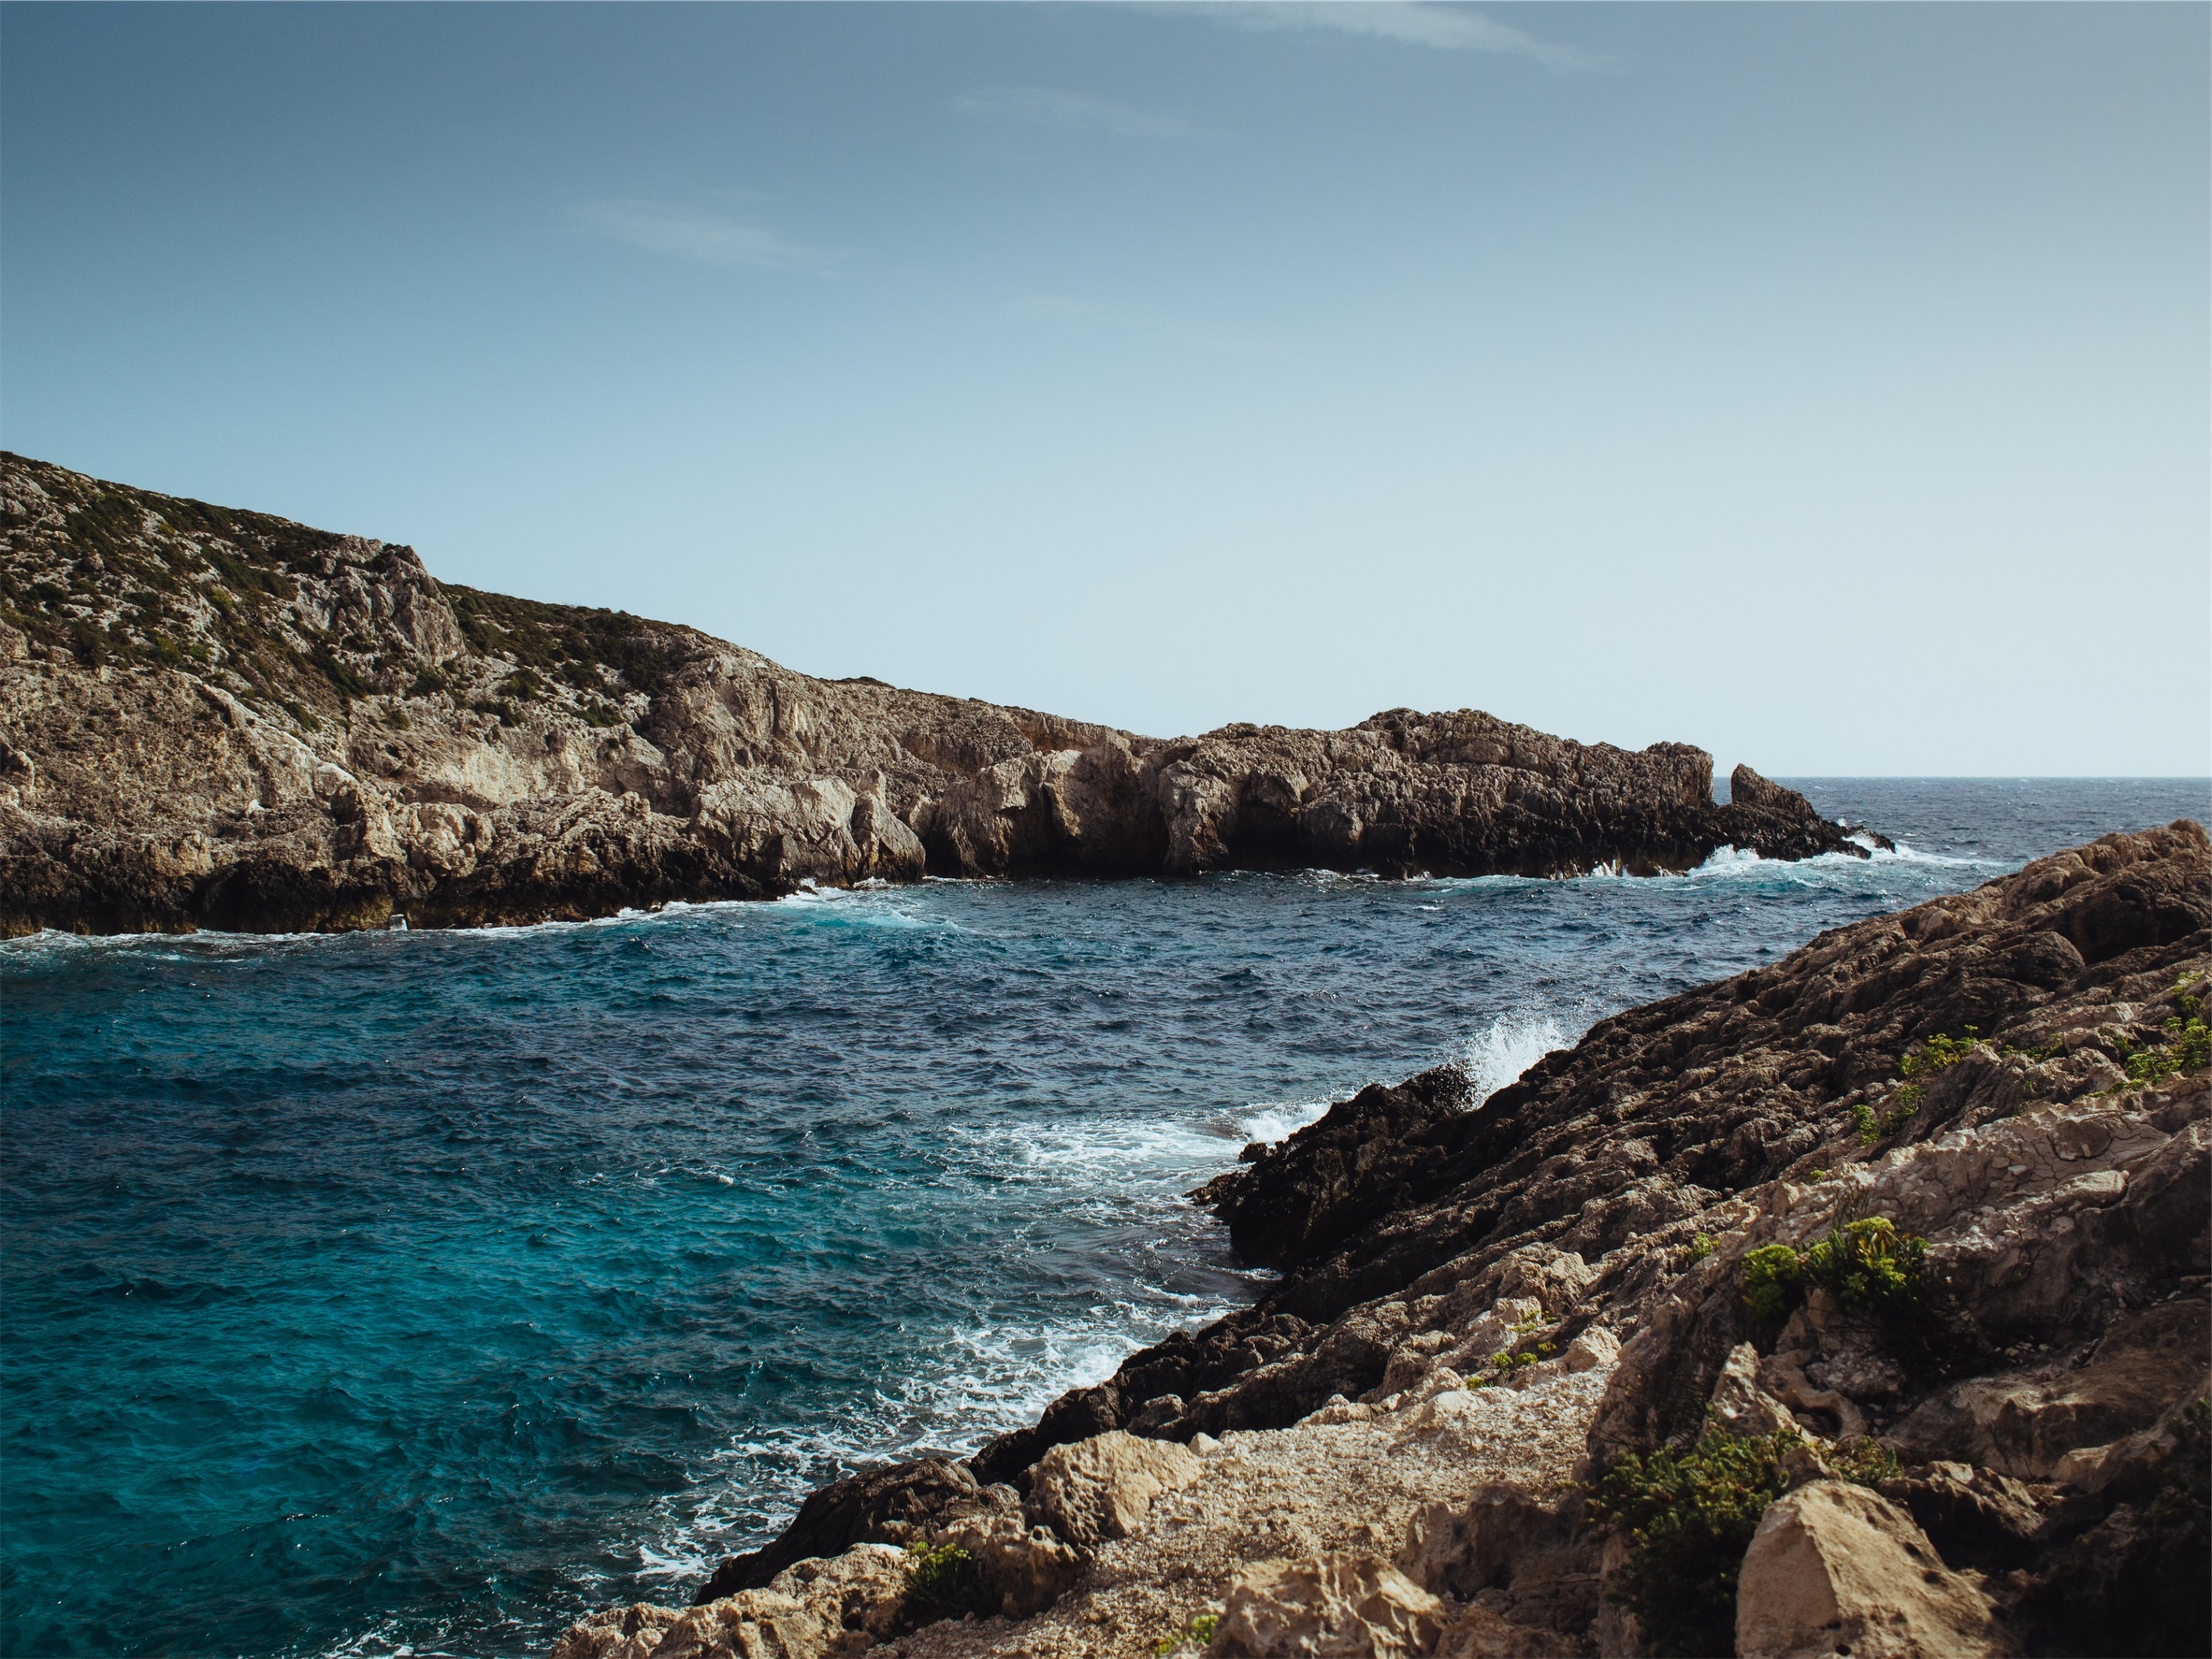
beach, landscape, sea, coast, water, nature, rock, ocean, horizon, shore, wave, coastline, cliff, wild, cove, seascape, bay, island, terrain, body of water, rocks, headland, waves, turquoise, cape, islet, landform